Diffusion

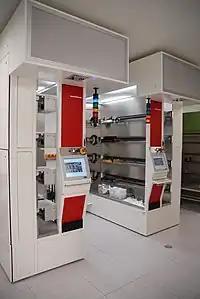
Diffusion furnaces used for thermal oxidation

Diffusion is the net movement of anything (for example, atoms, ions, molecules, energy) generally from a region of higher concentration to a region of lower concentration. Diffusion is driven by a gradient in Gibbs free energy or chemical potential. It is possible to diffuse "uphill" from a region of lower concentration to a region of higher concentration, as in spinodal decomposition. Diffusion is a stochastic process due to the inherent randomness of the diffusing entity and can be used to model many real-life stochastic scenarios. Therefore, diffusion and the corresponding mathematical models are used in several fields beyond physics, such as statistics, probability theory, information theory, neural networks, finance, and marketing.